Tohar Butbul

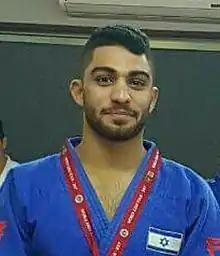
Butbul in 2017

Tohar Butbul (born 24 January 1994) is an Israeli retired Olympic judoka. He competes in the under 73 kg weight category, where he won silver medals at the 2019 World Masters and the 2021 European Championships, and won bronze medals in the 2017 Paris Grand Slam and 2017 Abu Dhabi Grand Slam. As of March 2018 he was ranked #9 in the world in the 73 kg division. He was a member of the Israeli team that won a bronze medal at the Tokyo Olympics. Butbul represented Israel at the 2024 Paris Olympics in judo in the men's 73 kg event in which he came in ninth, and in the mixed team event, in which Team Israel came in ninth.